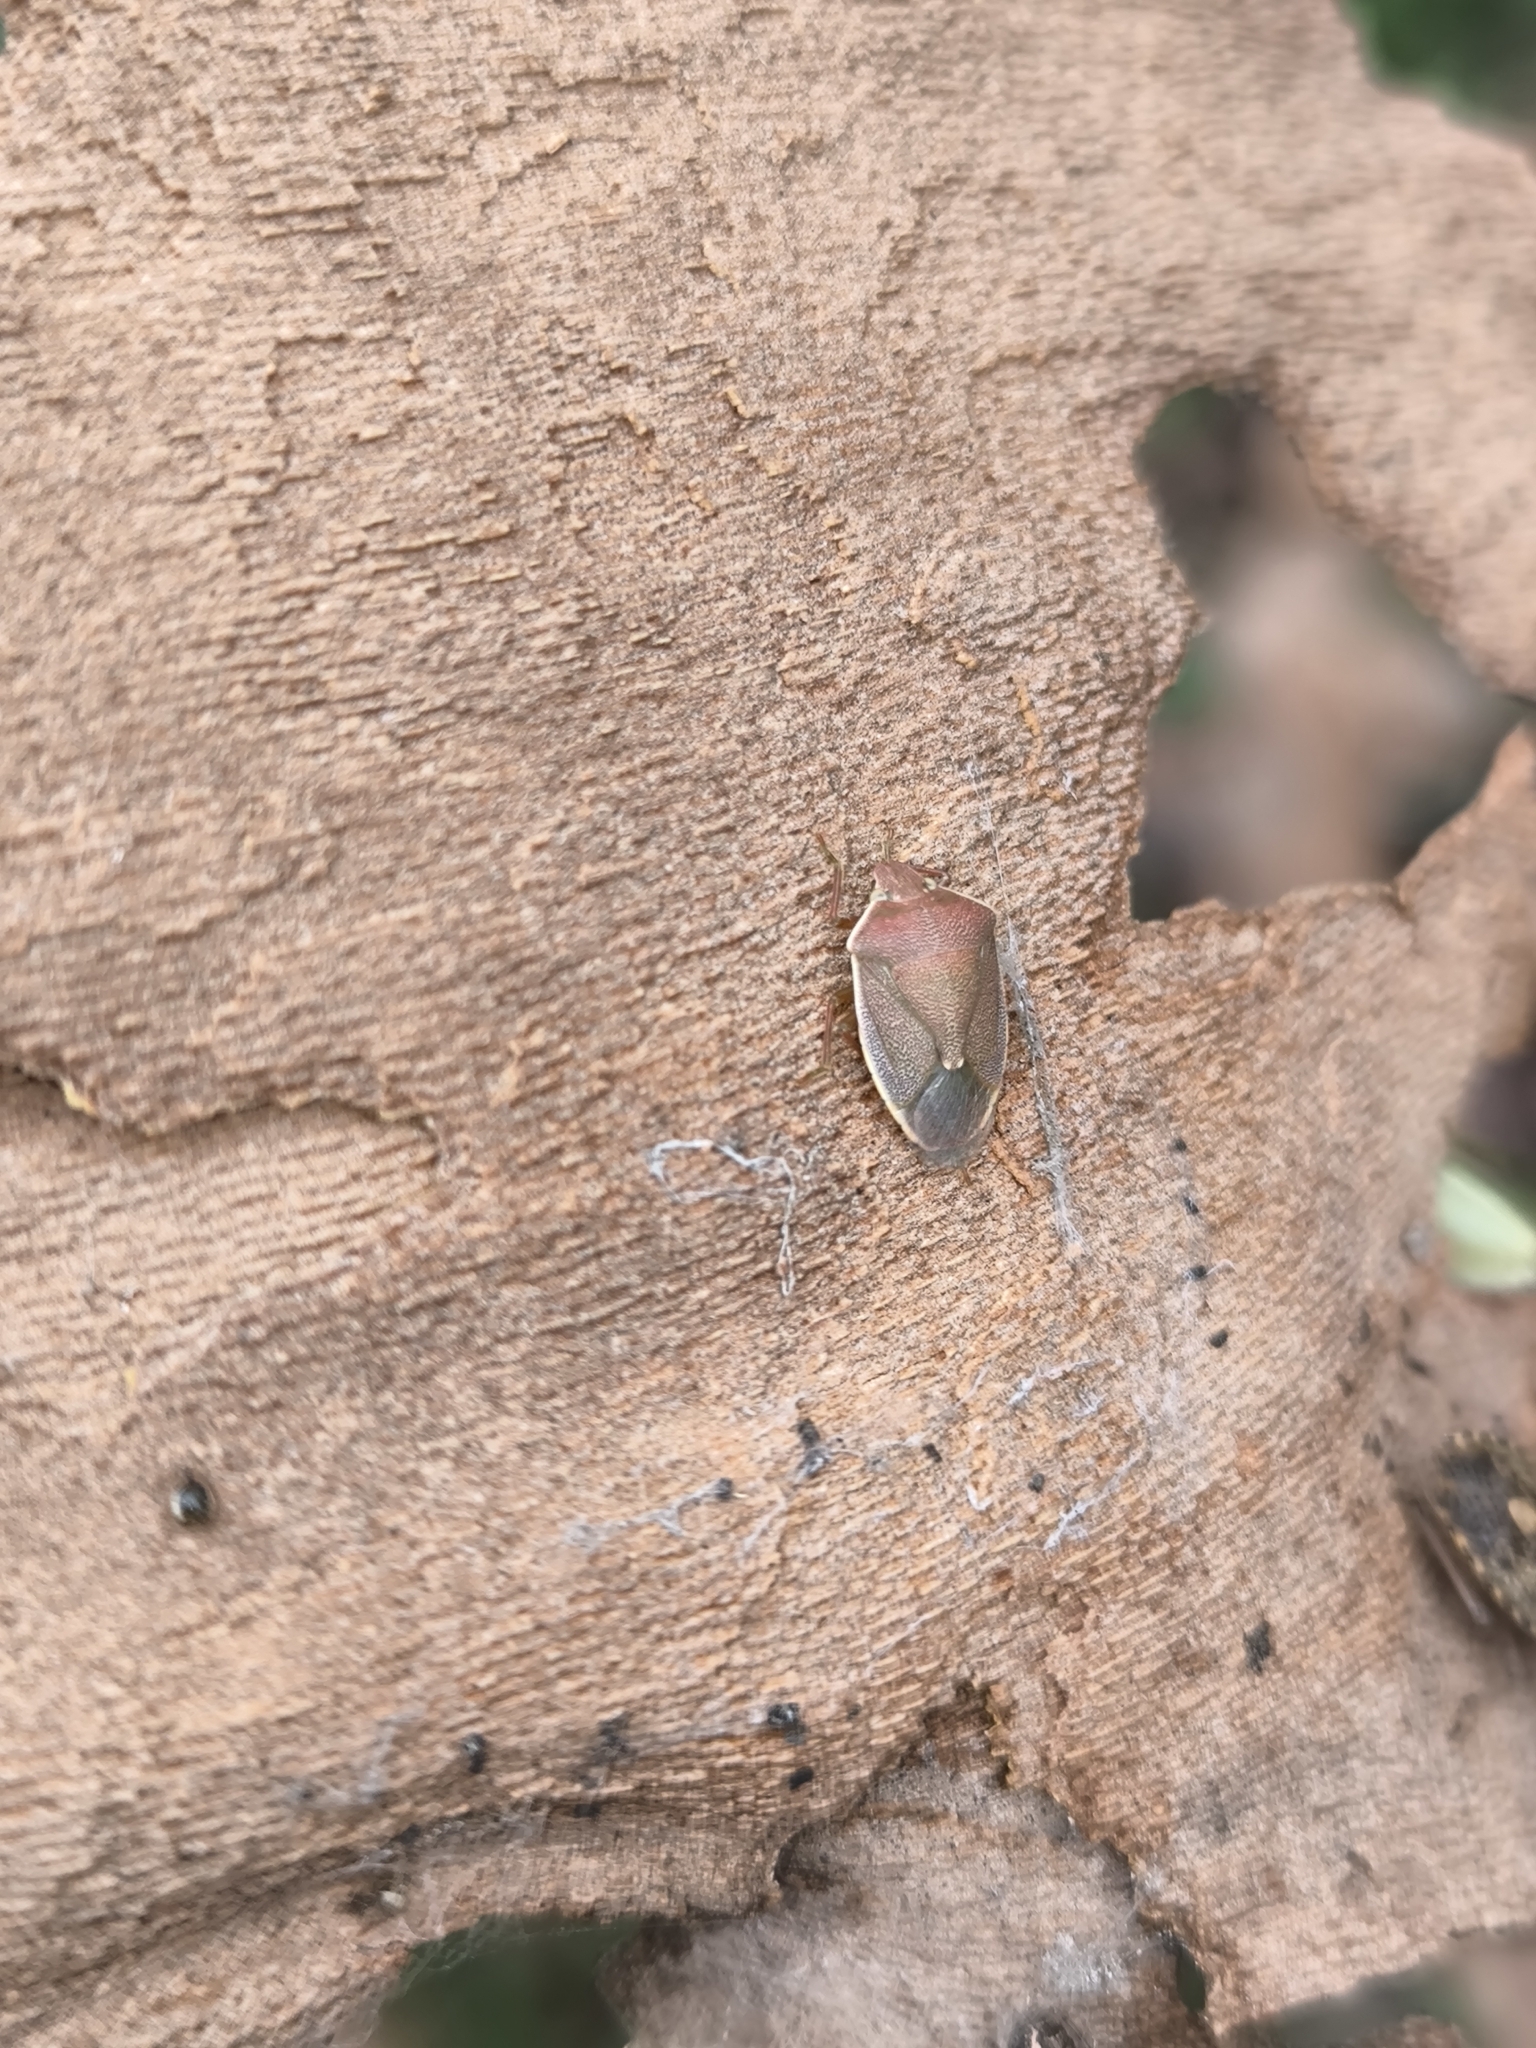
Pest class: stink_bug